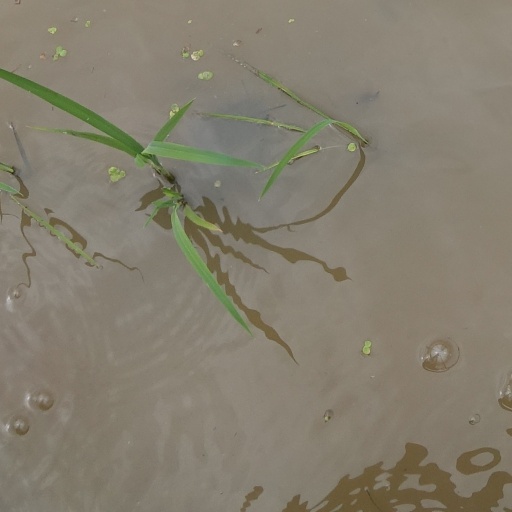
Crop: rice